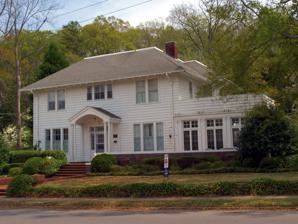
Building: Davis C. Cooper House
Country: United States of America
Year built: 1911
Historic house in Alabama, United States United States historic place Davis C. Cooper House U.S. National Register of Historic Places Alabama Register of Landmarks and Heritage The house in April 2014 Show map of Alabama Show map of the United States Location 301 Main St., Oxford, Alabama Coordinates 33°37′1″N 85°50′3″W / 33.61694°N 85.83417°W / 33.61694; -85.83417 Area 1 acre (0.40 ha) Built 1911 ( 1911 ) Architectural style Colonial Revival NRHP reference No. 05000835 Significant dates Added to NRHP August 12, 2005 Designated ARLH September 26, 2003 The Davis C. Cooper House is a historic house located at 301 Main Street in Oxford, Alabama , United States. Description and history The house was built by Davis Clay Cooper in 1911. Cooper was a prominent local business leader, starting in his father's mercantile business. He later became the president of the Bank of Oxford, and was instrumental in establishing the Blue Springs Cotton Mill and the Oxford Oil Mill, as well as other business ventures. He also served on the city councils of Oxanna (before it merged into Anniston ), Anniston, and Oxford, the board of education of Oxford, and was mayor of Oxford for 20 years. The house passed to Cooper's daughter, Annie, upon his death in 1943, and was sold out of the family in the 1970s. The house is built in a restrained Colonial Revival style, one of few large-scale examples of the style in Oxford. The two-story house has a truncated hipped roof with exposed rafter ends. The main block of the house is three bays wide, with a one-story entry portico supported by two groups of three columns. The front door has twelve panes of glass, and is surrounded by multi-light sidelights and a transom . The portico is flanked by a grouping of three windows, one six-over-one sash window surrounded by two four-over-one sashes on each side. A similar grouping of casement windows sits above the portico, while the outer bays of the second story feature pairs of six-over-one sashes. On the south (right) of the façade is a one-story sunroom topped with a deck. The interior plan is irregular, with rooms surrounding a central stair hall. Interior details are a blend of Colonial Revival and Late Victorian features. The house was listed on the Alabama Register of Landmarks and Heritage in 2003 and the National Register of Historic Places in 2005. Also contributing to the property are a recreation building (which contains a bowling alley used by the adjacent Baptist church), garage, and gazebo . References Wikimedia Commons has media related to Davis C. Cooper House .